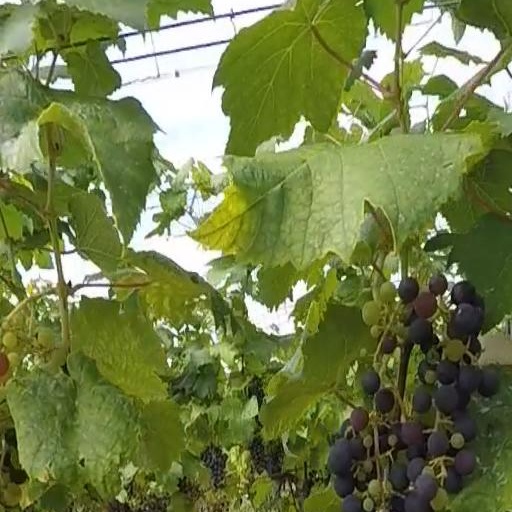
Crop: grape